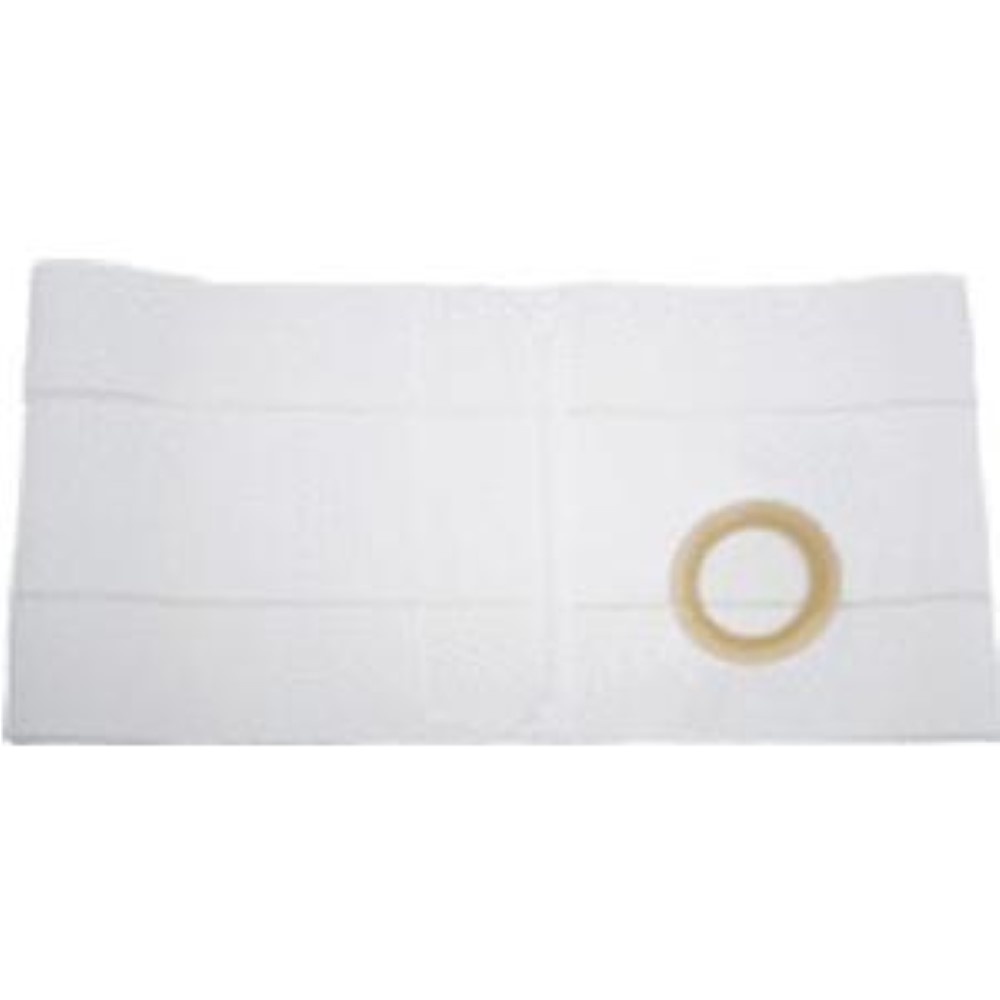
Nu-Hope Nu-Form Support Belt 2-3/8" Opening, 7" W, 32" to 35" Waist, Medium, Cool Comfort Elastic, Left Sided Stoma
Nu-Hope Laboratories Nu-Form™ Support Belt 2-3/8" Opening, 7" W, 32" to 35" Waist, Medium, Cool Comfort Elastic, Left Sided Stoma The Nu-Form™ Support Belt is a comfortable binder which allows the elastic to form around bulges and other body shapes more naturally. It is made of a blend of polyester and elastic and feature an opening reinforced with a durable plastic ring for 360° wafer and pouch support. The belt ring is sturdy and will not lose its shape. Each belt secures with a sturdy Velcro® type closure that is adjustable to get the perfect fit. Made of a blend of polyester and elastic, come in a variety of widths and feature an opening reinforced with a durable plastic ring for 360° wafer and pouch support. Each belt secures with a sturdy Velcro® type closure that adjustable to get the perfect fit. Belt rings are extremely sturdy and will never lose their shape. Support of hernias around and adjacent to the stoma. Helps protect abdominal hernia repairs and helps prevent recurrence. Unit of Measure Contents Sold By Each (EA) 1 Each 1 Total (1 Each)
Brand: Nu-Hope Laboratories
Category: Business & Industrial > Medical > Medical Equipment > Gait Belts